The King (1936 film)

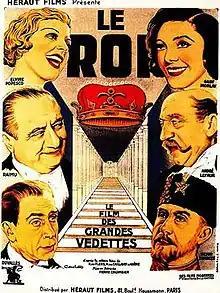

The King (French: Le roi) is a 1936 French comedy film directed by Pierre Colombier and starring Victor Francen, Raimu and Gaby Morlay. King Jean IV of Cerdagne visits Paris to sign an important treaty where he becomes involved with an actress and a dishonest Senator.